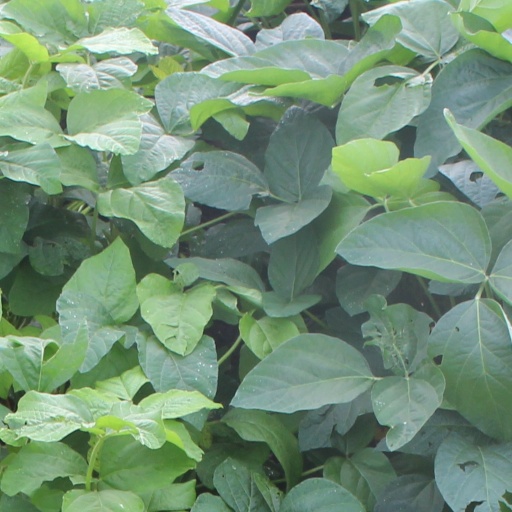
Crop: soybean